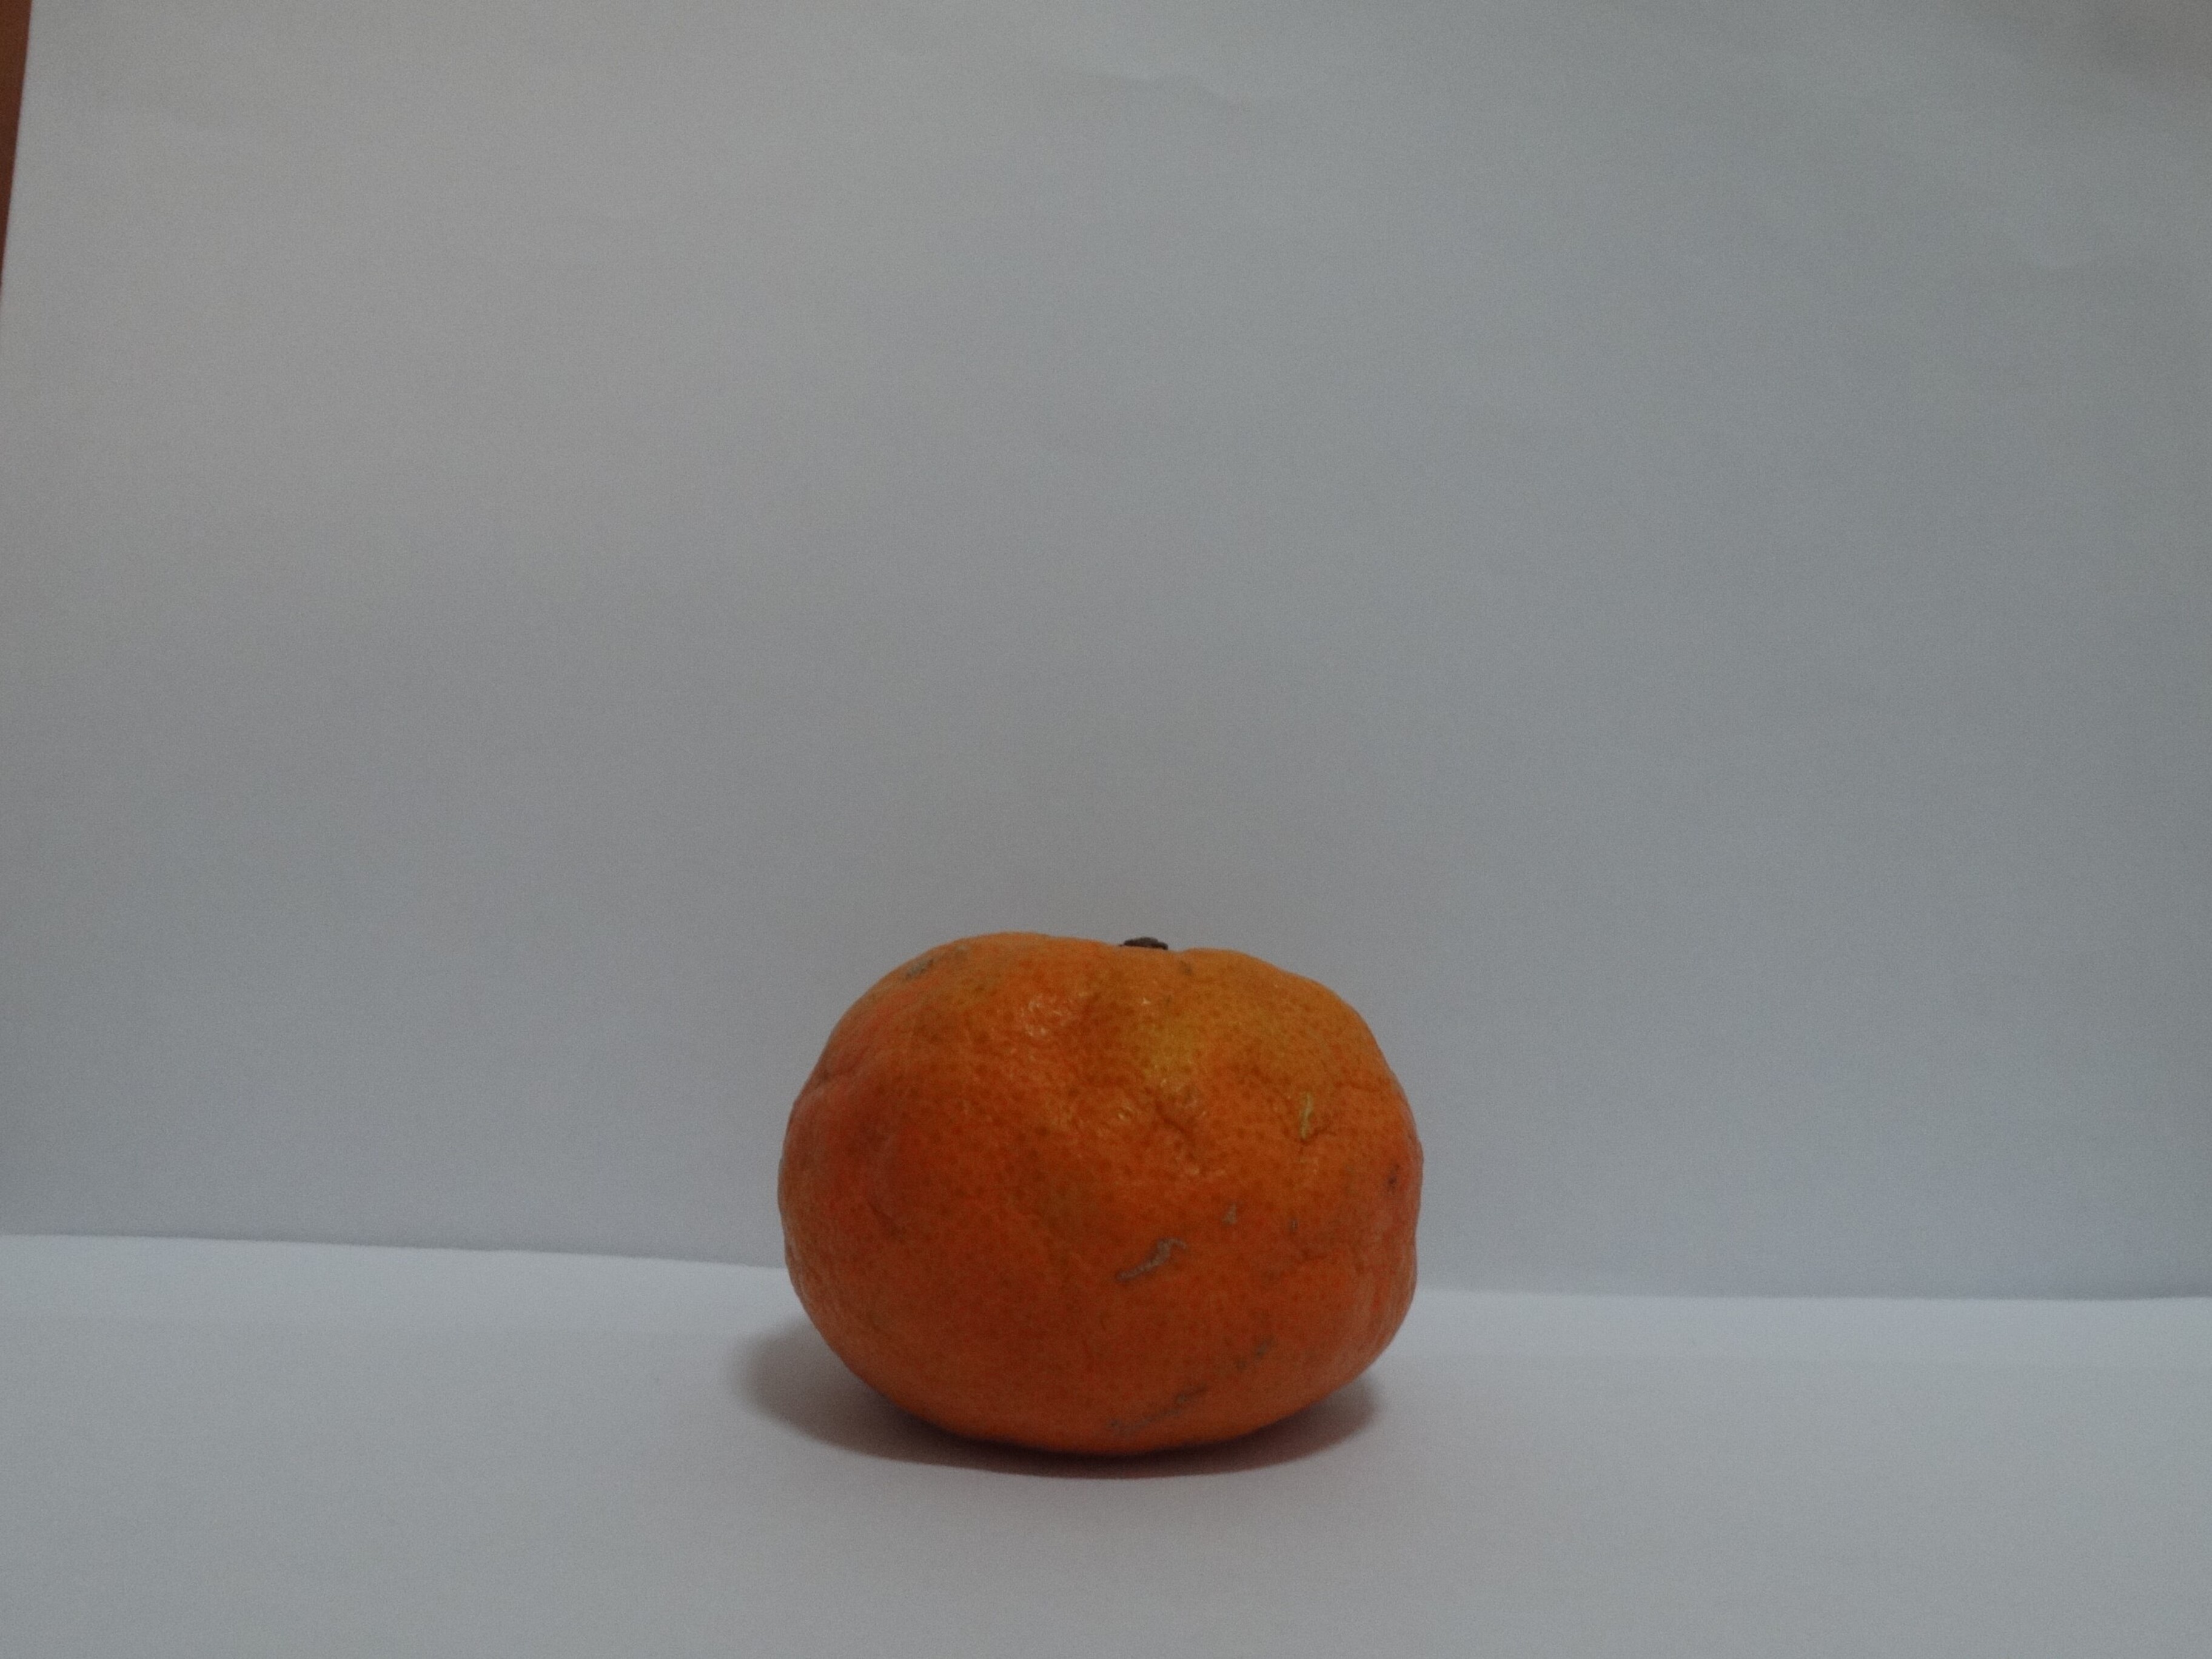
Citrus fruit variety: murcott